Organosilicon chemistry

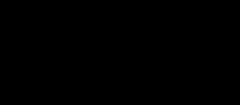
Polydimethylsiloxane (PDMS) is the principal component of silicones.

Organosilicon chemistry is the study of organometallic compounds containing carbon–silicon bonds, to which they are called organosilicon compounds. Most organosilicon compounds are similar to the ordinary organic compounds, being colourless, flammable, hydrophobic, and stable to air. Silicon carbide is an "inorganic" compound.